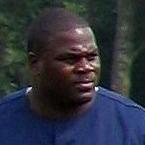
Age: 42